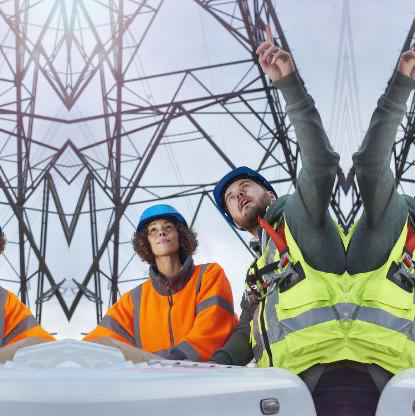
Objects in the image:
label: helmet
label: helmet